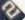
Number: 2